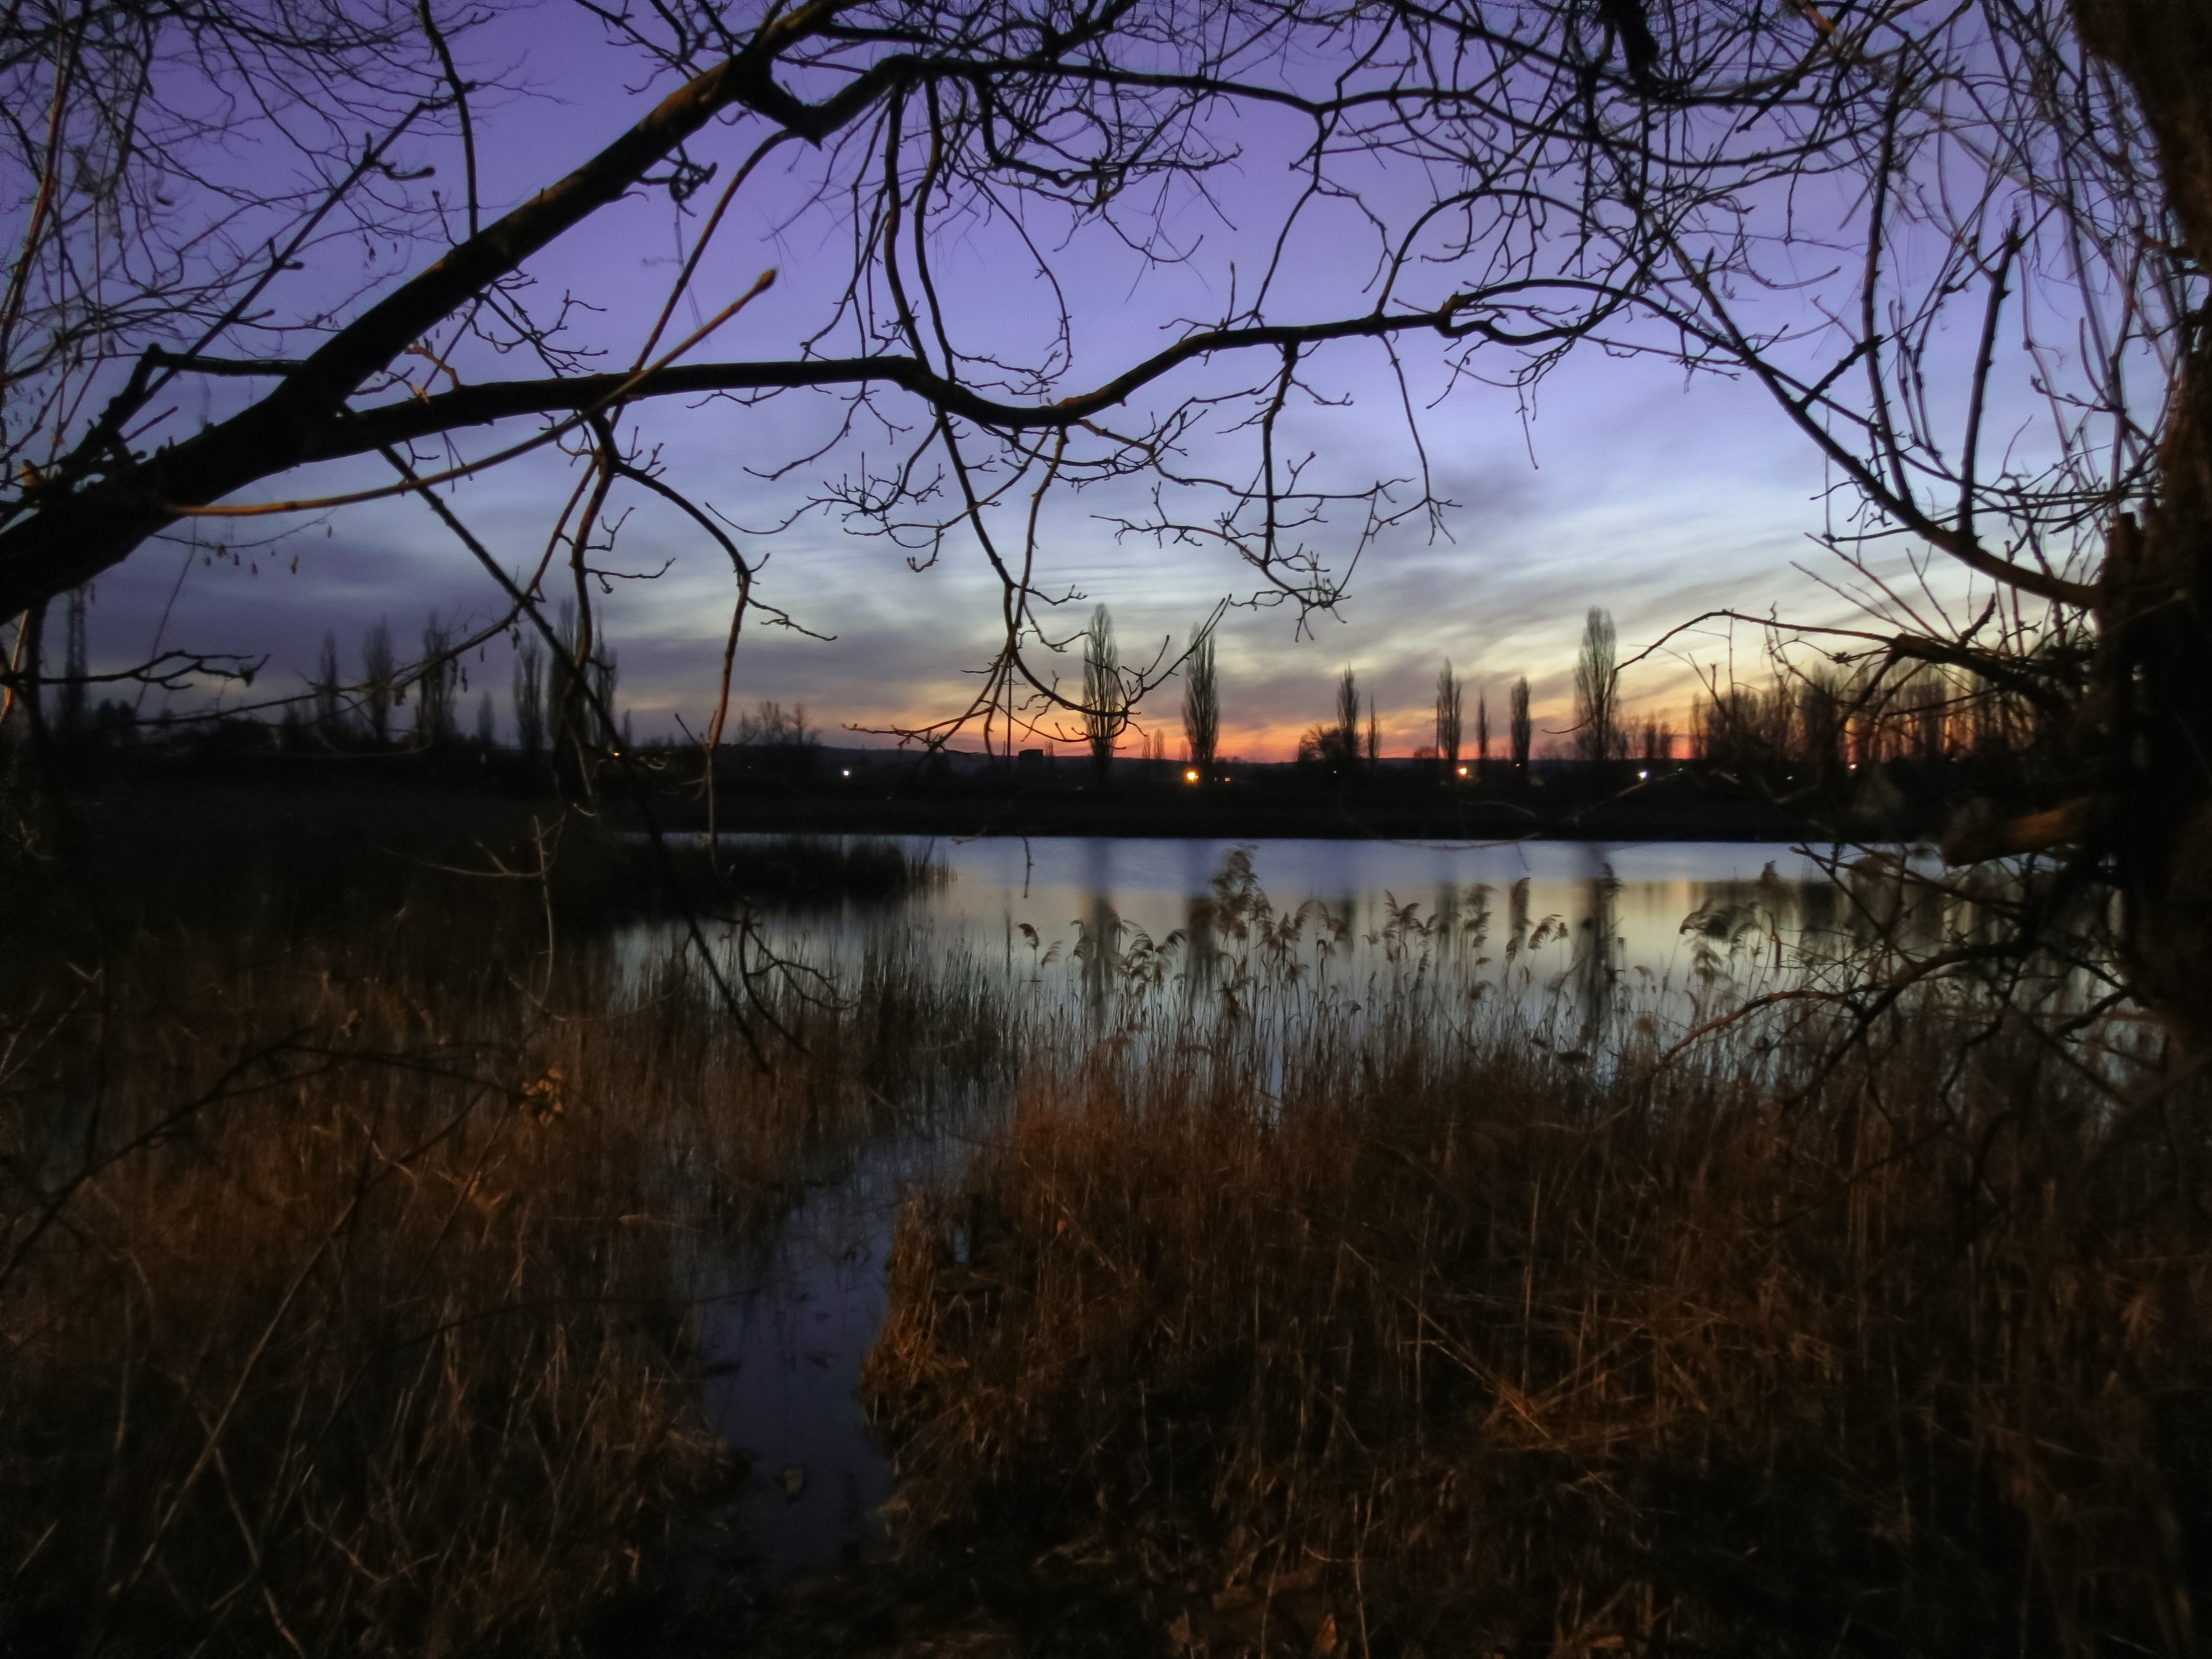
landscape, tree, water, nature, branch, winter, sunrise, sunset, night, sunlight, morning, lake, dawn, river, vacation, dusk, evening, reflection, autumn, silence, season, waterway, clouds, wetland, sunset sky, rural area, the glare, atmospheric phenomenon, woody plant